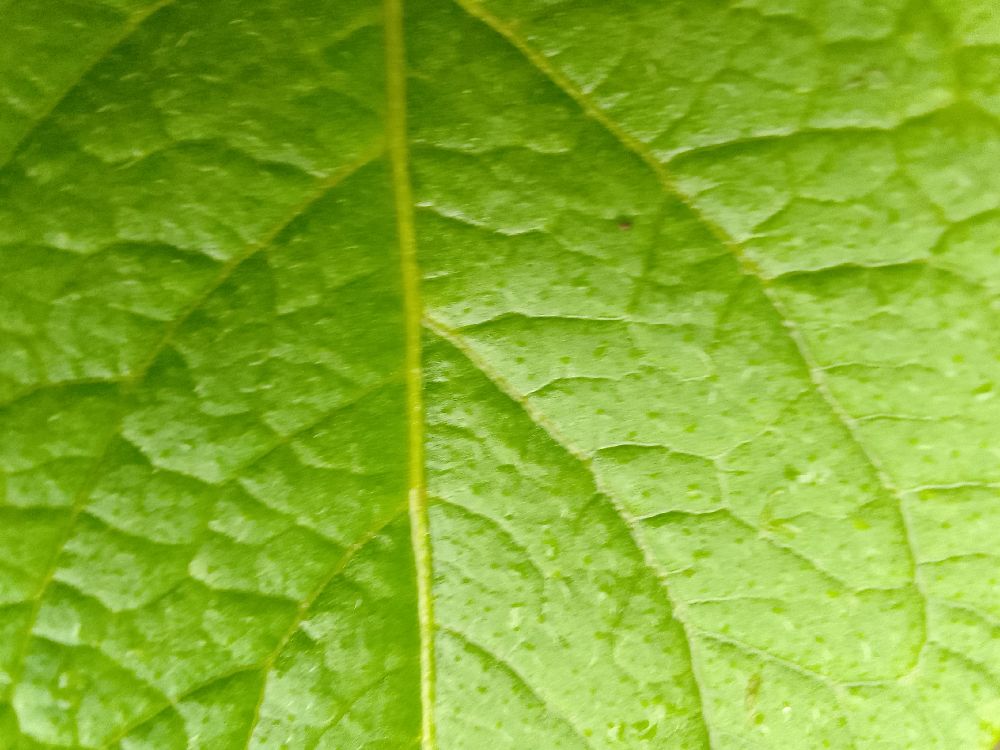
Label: Healthy